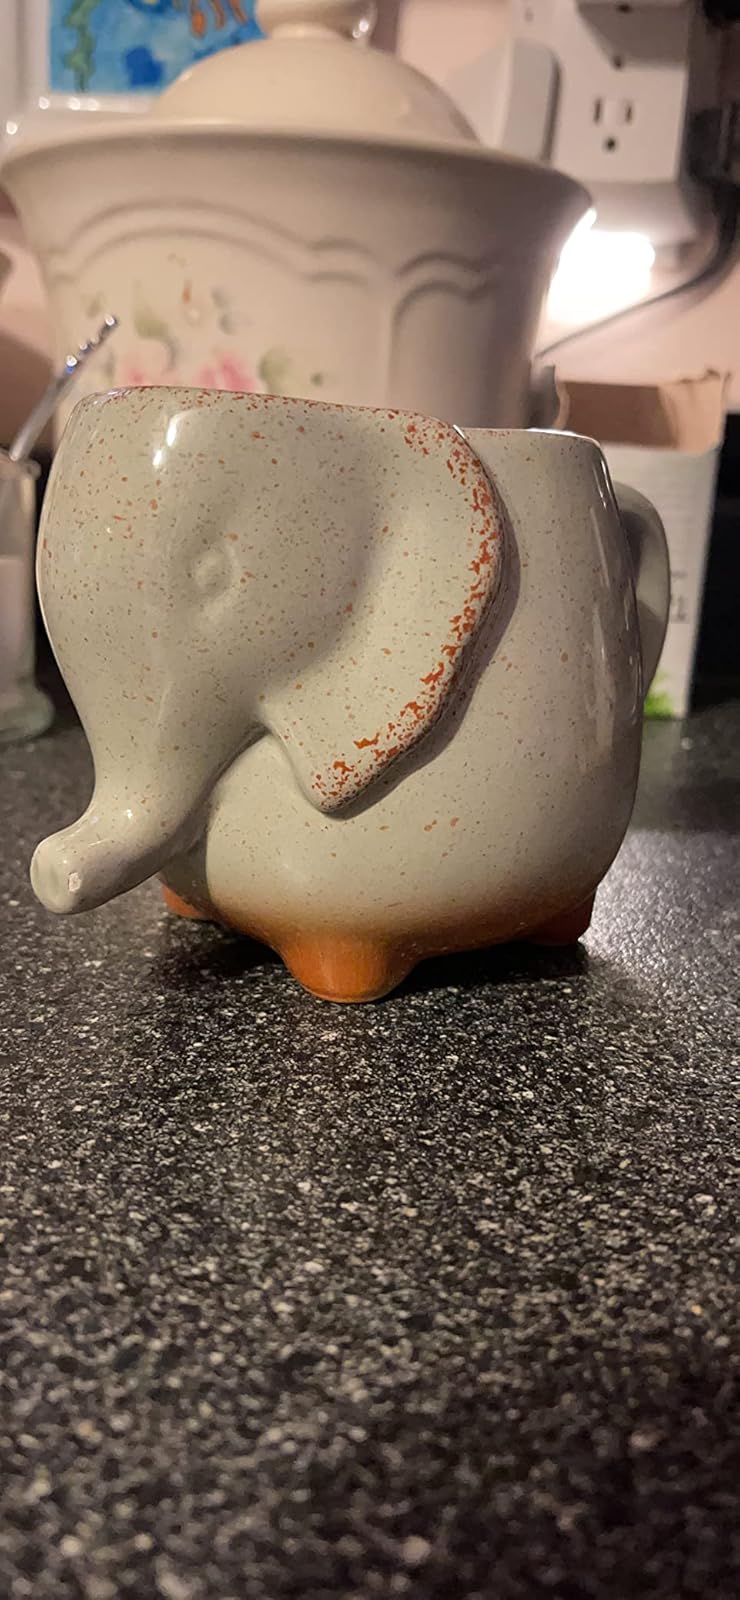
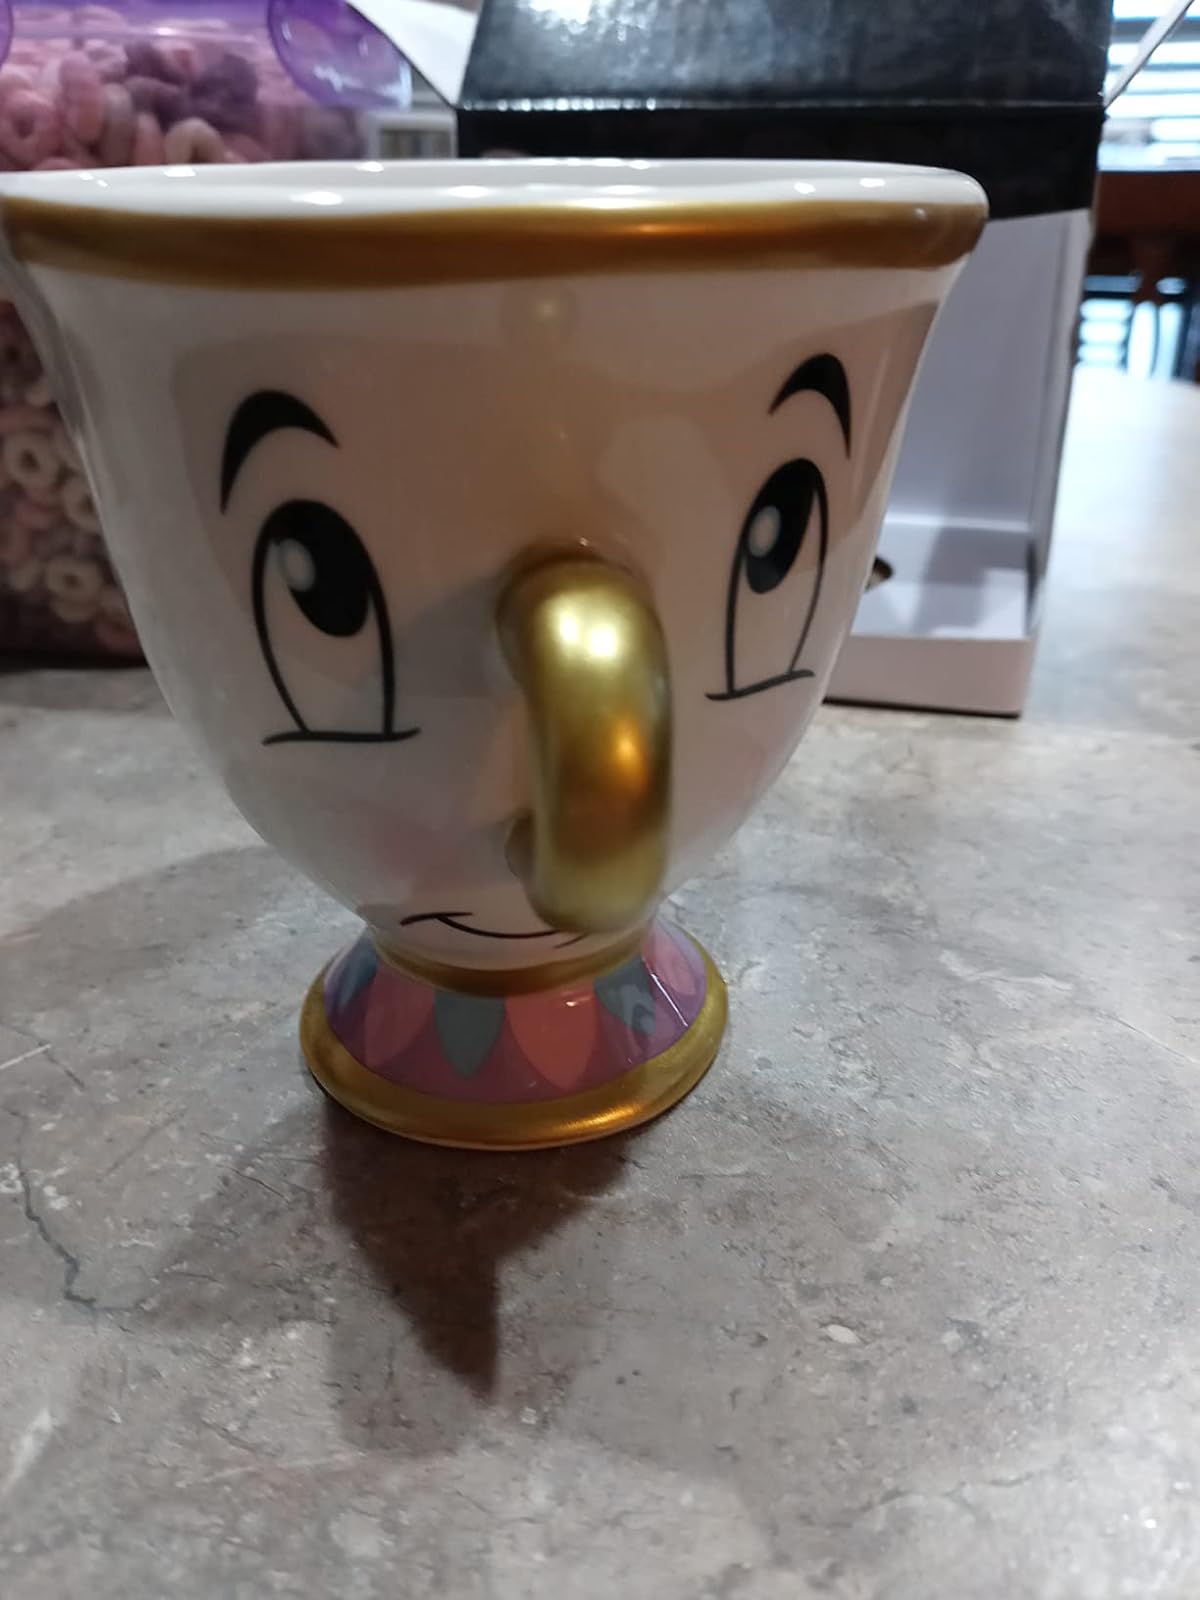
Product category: items_mug
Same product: no